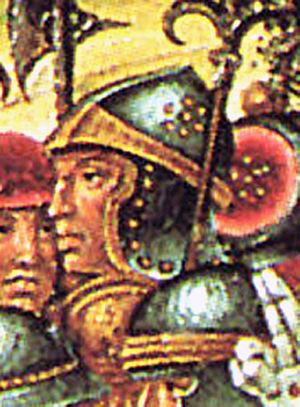
Raymond de Turenne detail
Pertuis est une commune française située dans le département de Vaucluse, en région Provence-Alpes-Côte d'Azur. Elle est longée au sud par la Durance, qui après avoir servi de limite entre le comté de Provence et le comté de Forcalquier, sert aujourd'hui de limite entre les départements de Vaucluse et des Bouches-du-Rhône.
Raymond-Louis Roger de Beaufort, vicomte de Turenne, dit Raymond de Turenne, est le fils de Guillaume III Roger, comte de Beaufort et vicomte de Turenne, et d'Aliénor de Comminges. Petit-neveu de Clément VI et du cardinal Hugues Roger, neveu de Grégoire XI et de Nicolas Roger de Beaufort, il fut Capitaine des Armes du Comtat Venaissin, Capitaine pontifical en Italie et se rendit célèbre sous le nom de Fléau de Provence en luttant contre Marie de Blois, comtesse de Provence et les deux antipapes d'Avignon, Clément VII et Benoît XIII.
Cette page dresse une liste de personnalités nées au cours de l'année 1352 :
Le grignan-les-adhémar est l'une des AOC faisant partie du vignoble de la vallée du Rhône. Son terroir s'étend au sud de Montélimar sur les garrigues et les contreforts du Tricastin. Grignan-les-adhémar est depuis 2010 la nouvelle appellation des « côteaux du Tricastin ».
Revest-du-Bion est une commune française, située dans le département des Alpes-de-Haute-Provence en région Provence-Alpes-Côte d'Azur.
Pedro Martínez de Luna ou Pierre de Lune cardinal aragonais qui devient pape d'Avignon sous le nom de Benoît XIII, est considéré comme antipape du point de vue catholique.
Grillon est une commune française située dans le département de Vaucluse, en région Provence-Alpes-Côte d'Azur.
Bollène est une commune française située dans le département de Vaucluse, en région Provence-Alpes-Côte d'Azur.
Céreste est une commune française située dans le département des Alpes-de-Haute-Provence, en région Provence-Alpes-Côte d'Azur.
Lafare est une commune française située dans le département de Vaucluse, en région Provence-Alpes-Côte d'Azur.
Barrême est une commune française située dans le département des Alpes-de-Haute-Provence, en région Provence-Alpes-Côte d'Azur.